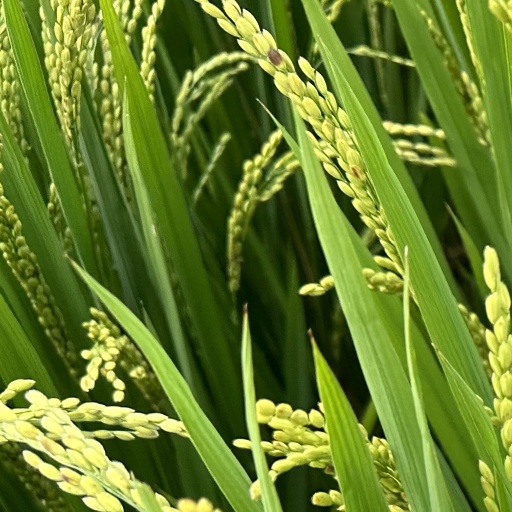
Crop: rice